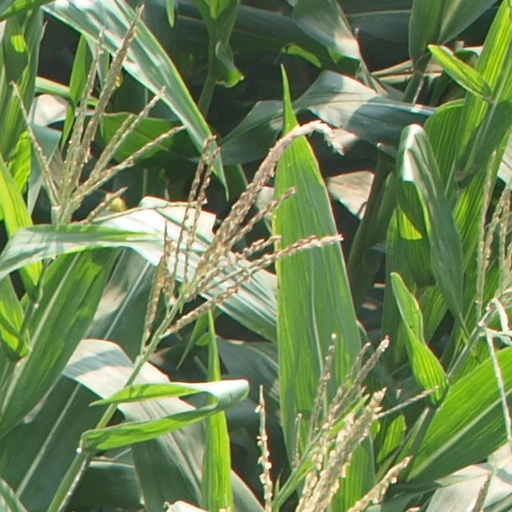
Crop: maize; corn